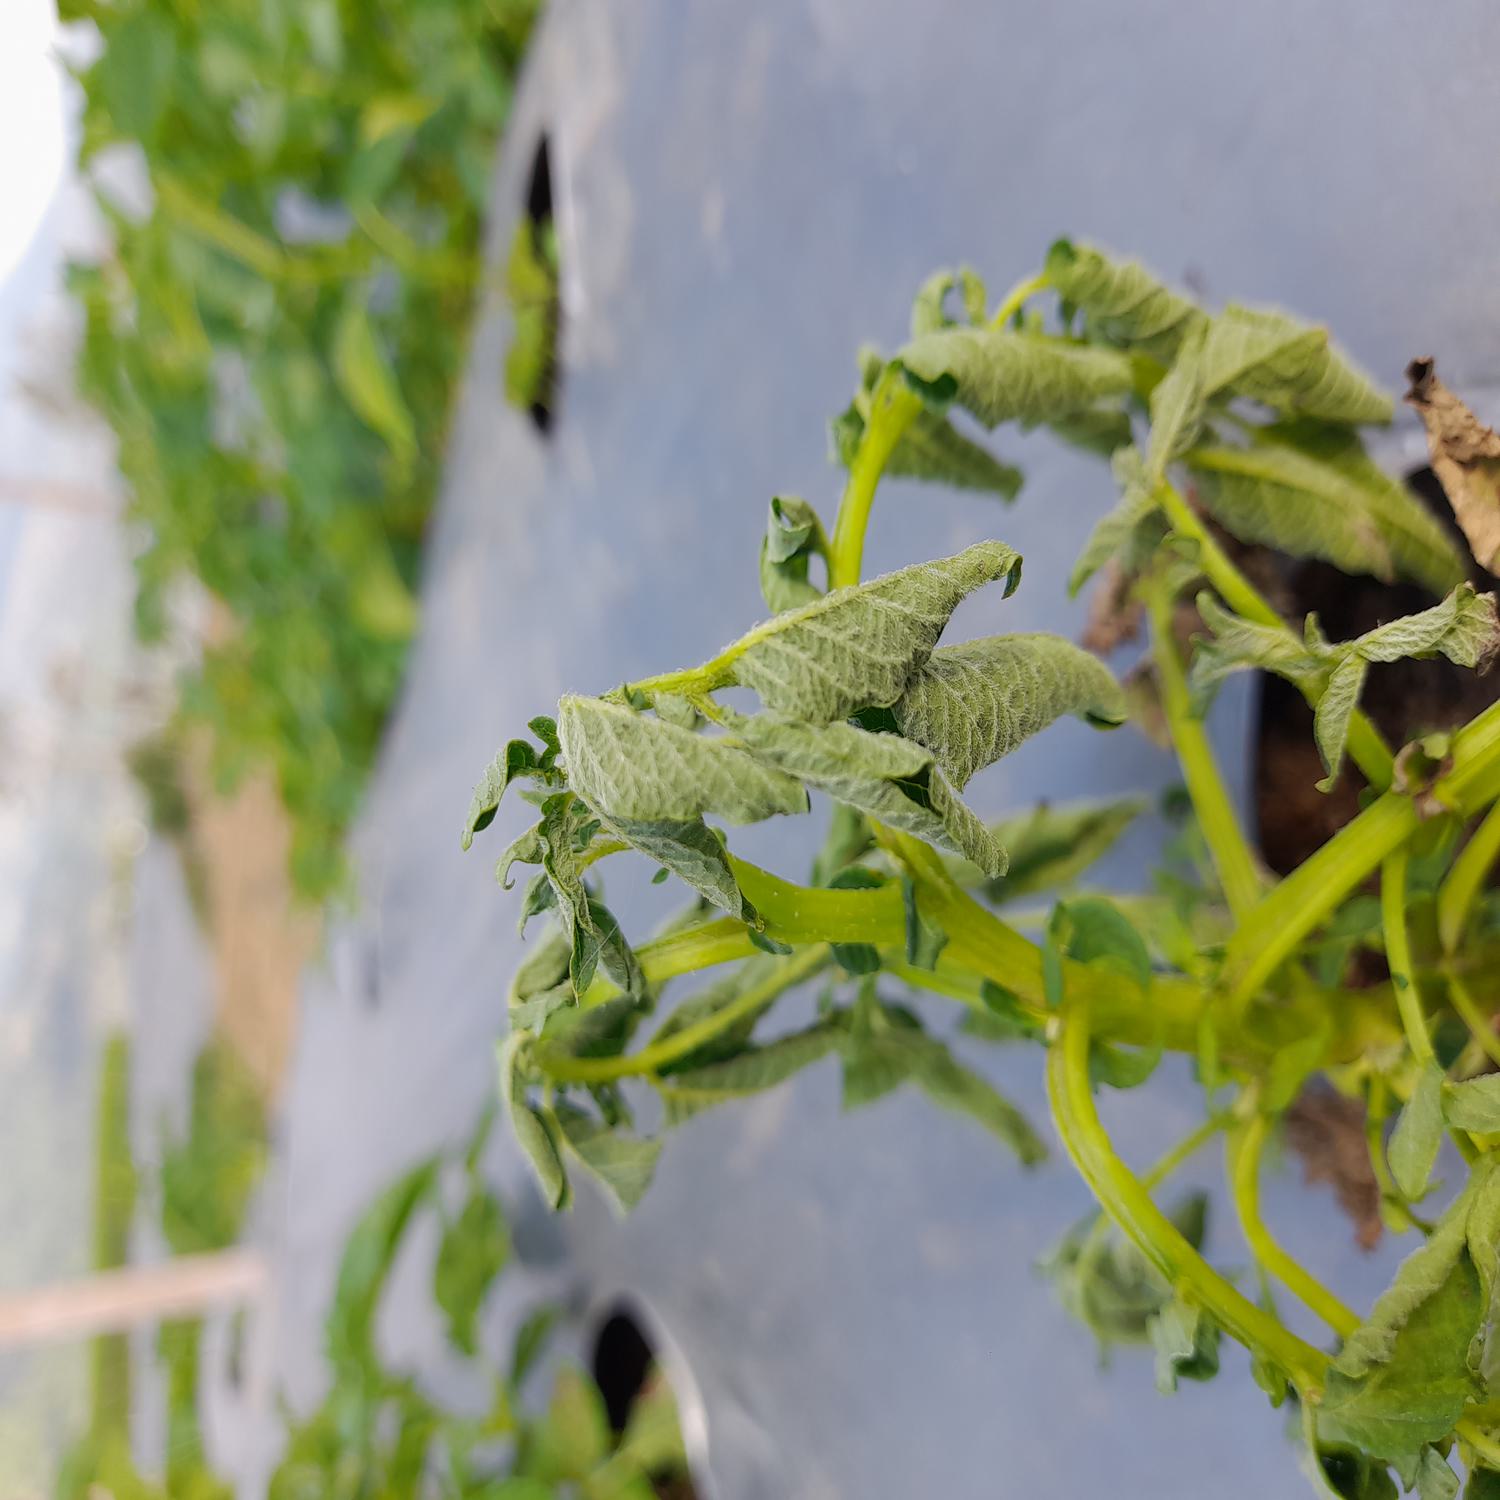
Label: Bacteria